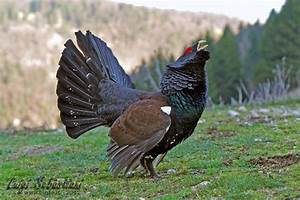
Label: chicken